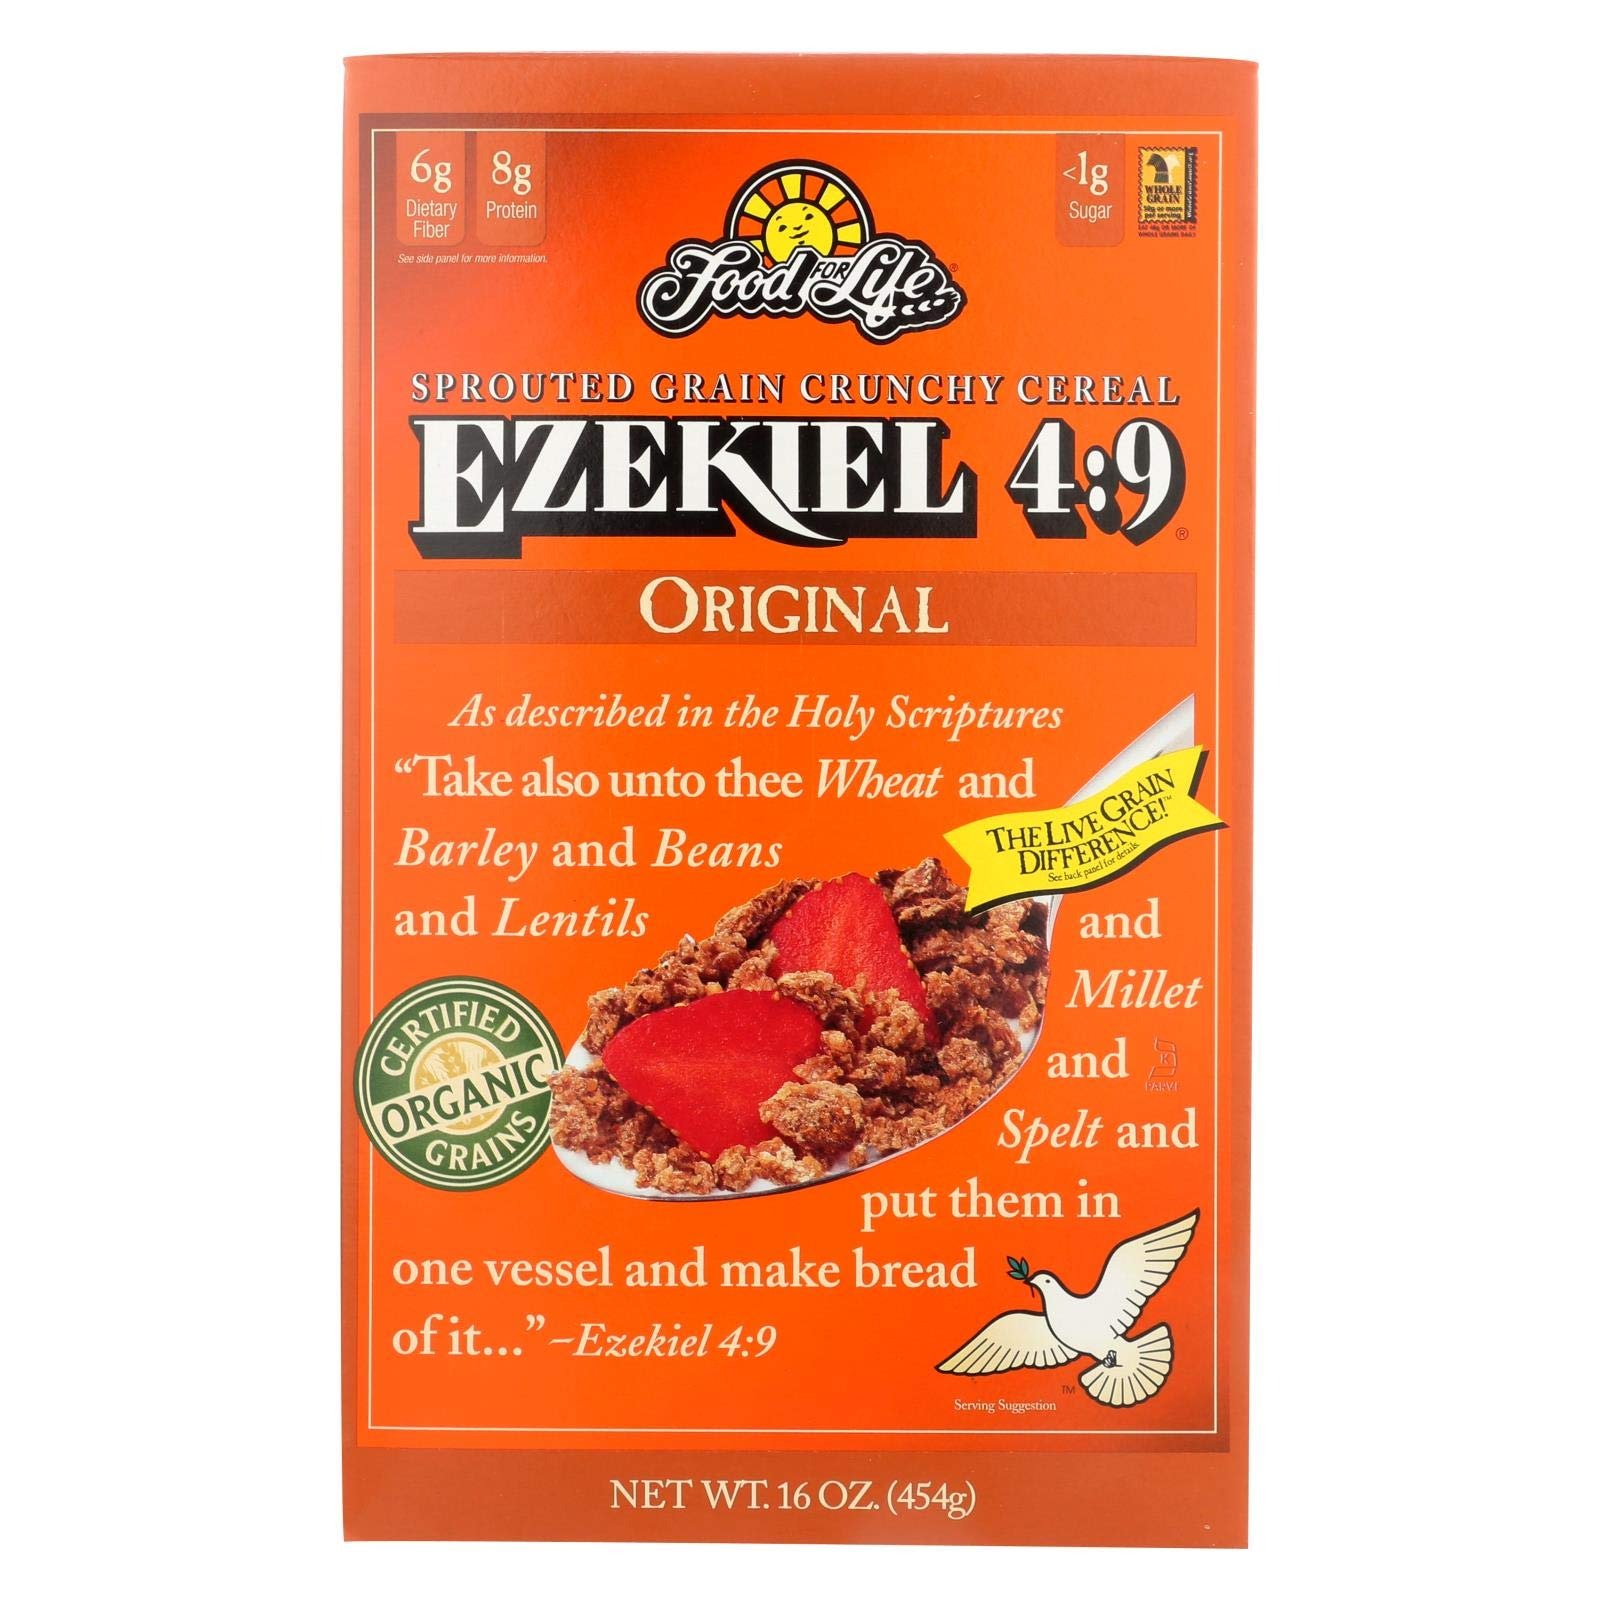
Item Name: Food For Life Baking Co. - Organic - Ezekiel 4-9 - Sprouted Whole Grain Crunchy Cereal - Original - 16 oz - case of 6 - Dairy Free - Yeast Free -Vegan
Bullet Point 1: 95%+ Organic
Bullet Point 2: Dairy Free
Bullet Point 3: Yeast Free
Product Description: Most like our World Famous original Ezekiel 4:9 Bread - this cereal has a simple flavor and can be used as a topping for yogurt, ice cream or as a snack.
Value: 1.0
Unit: Count

Price: 71.23